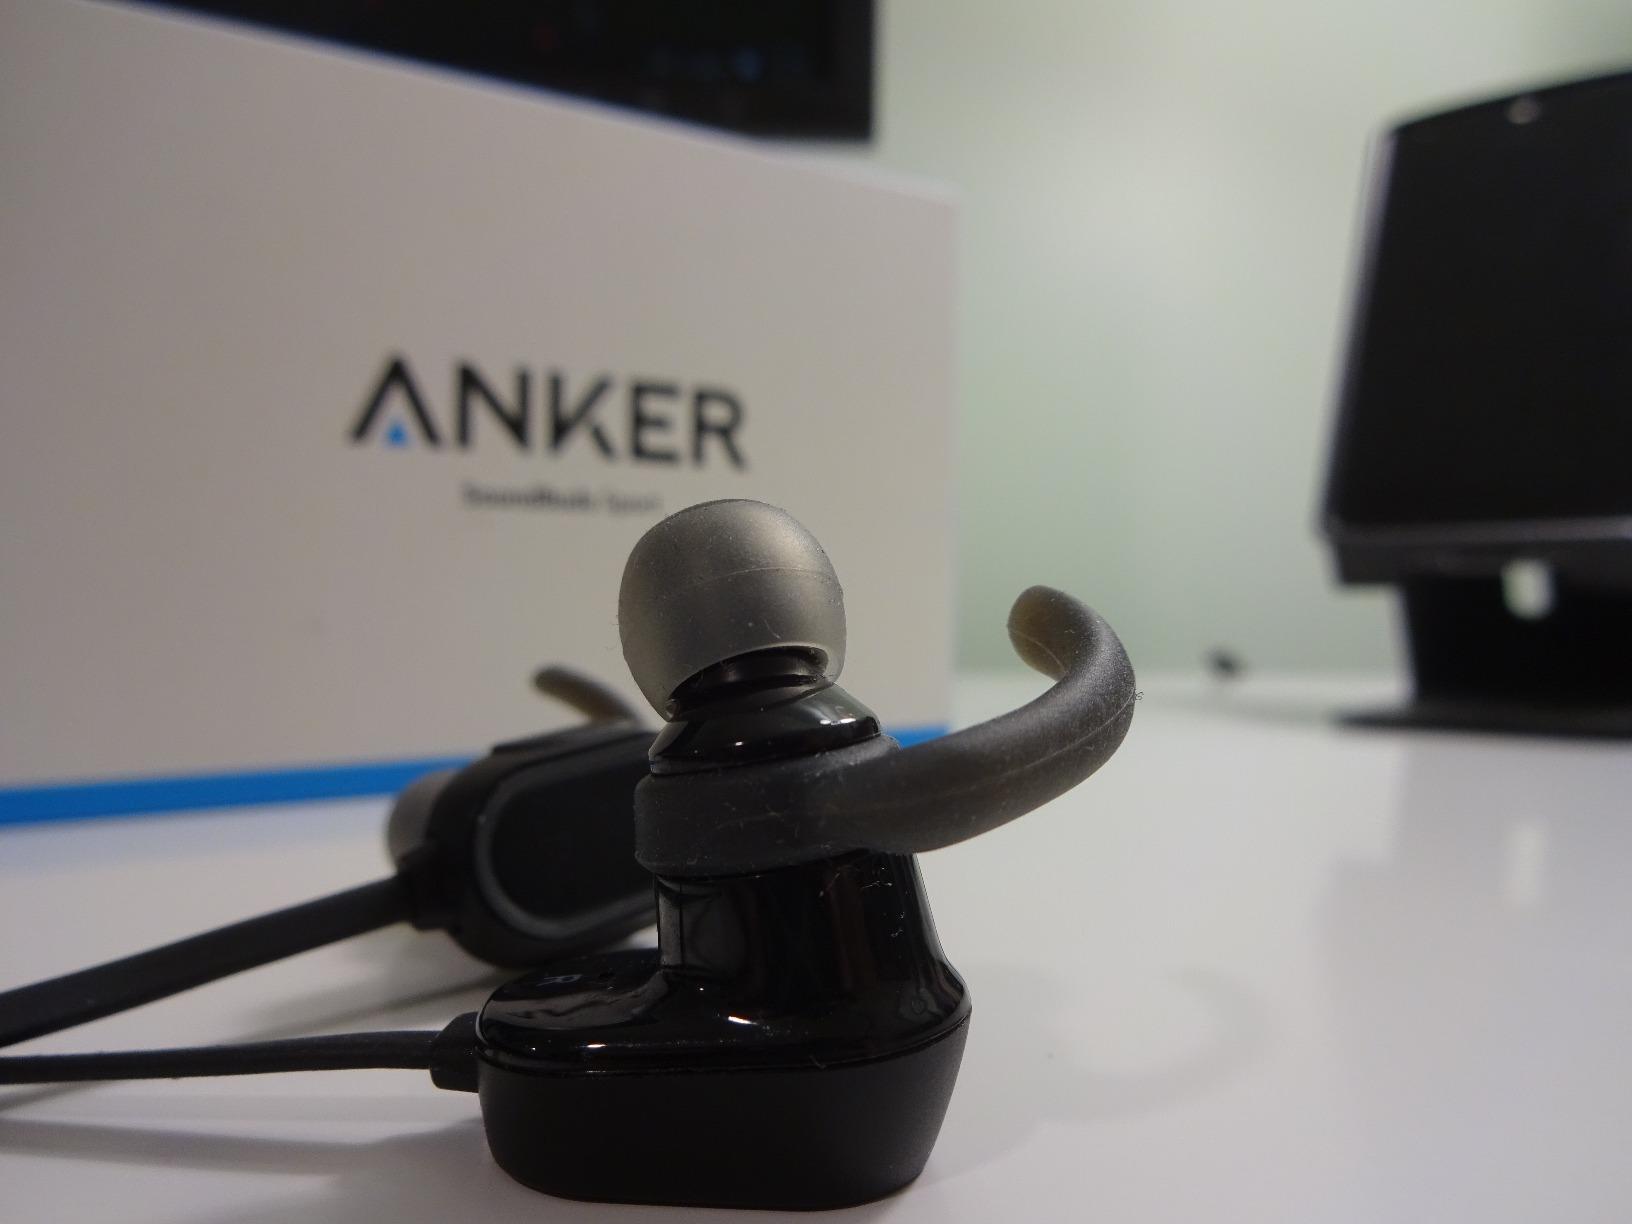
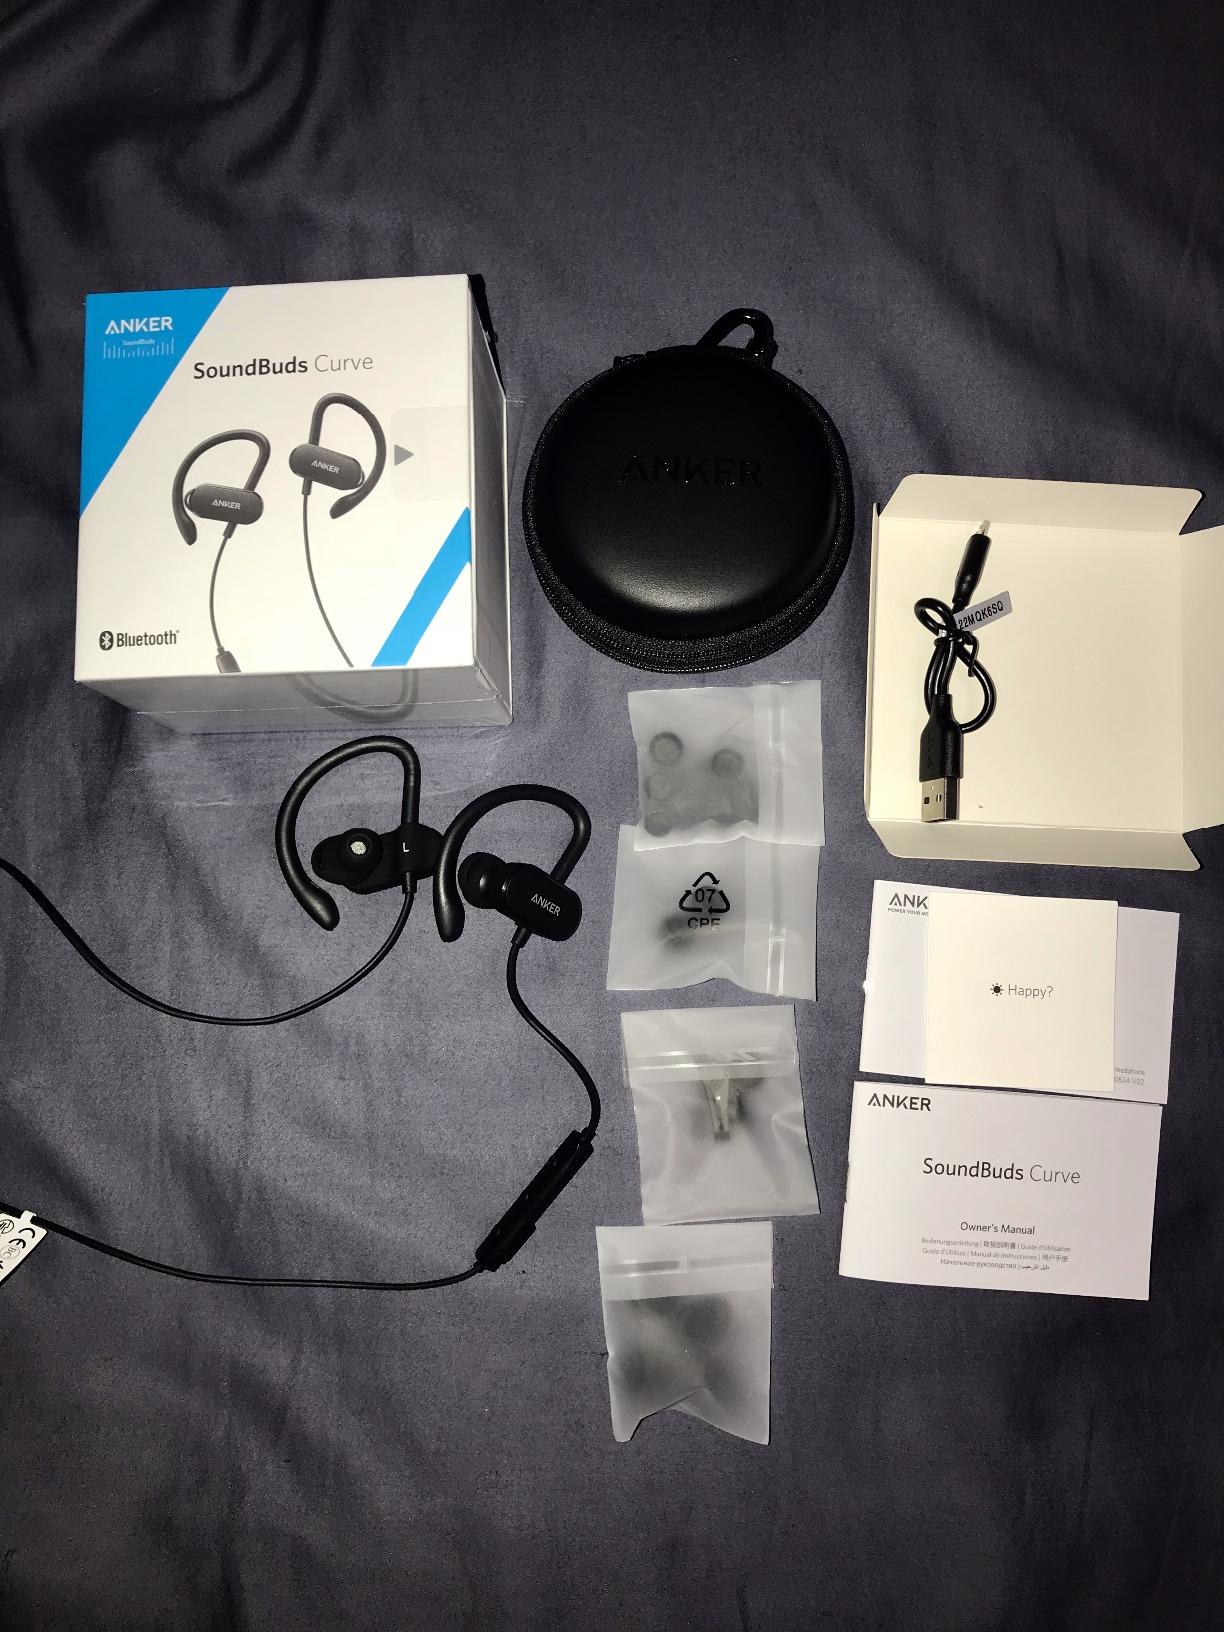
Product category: headphones
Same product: no